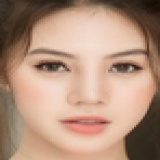
hoa hậu Jolie Nguyễn